GcvB RNA

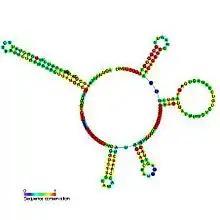
Predicted secondary structure and sequence conservation of GcvB

The gcvB RNA gene encodes a small non-coding RNA involved in the regulation of a number of amino acid transport systems as well as amino acid biosynthetic genes. The GcvB gene is found in enteric bacteria such as "Escherichia coli". GcvB regulates genes by acting as an antisense binding partner of the mRNAs for each regulated gene. This binding is dependent on binding to a protein called Hfq. Transcription of the GcvB RNA is activated by the adjacent GcvA gene and repressed by the GcvR gene. A deletion of GcvB RNA from "Y. pestis" changed colony shape as well as reducing growth. It has been shown by gene deletion that GcvB is a regulator of acid resistance in "E. coli". GcvB enhances the ability of the bacterium to survive low pH by upregulating the levels of the alternate sigma factor RpoS. A polymeric form of GcvB has recently been identified. Interaction of GcvB with small RNA SroC triggers the degradation of GcvB by RNase E, lifting the GcvB-mediated mRNA repression of its target genes.